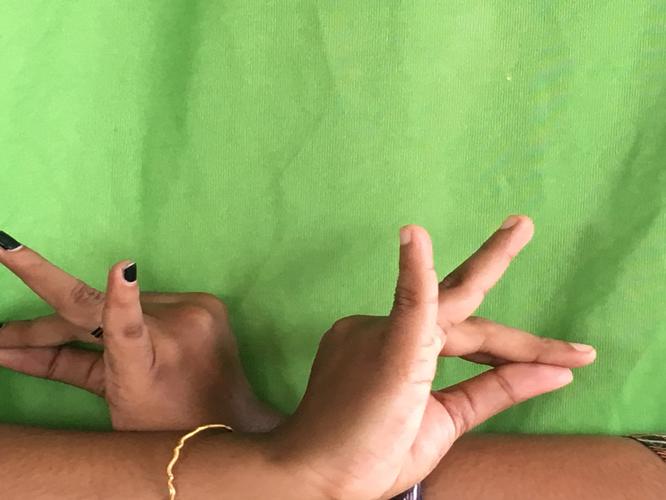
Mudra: Katakavardhana
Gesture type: double_hand